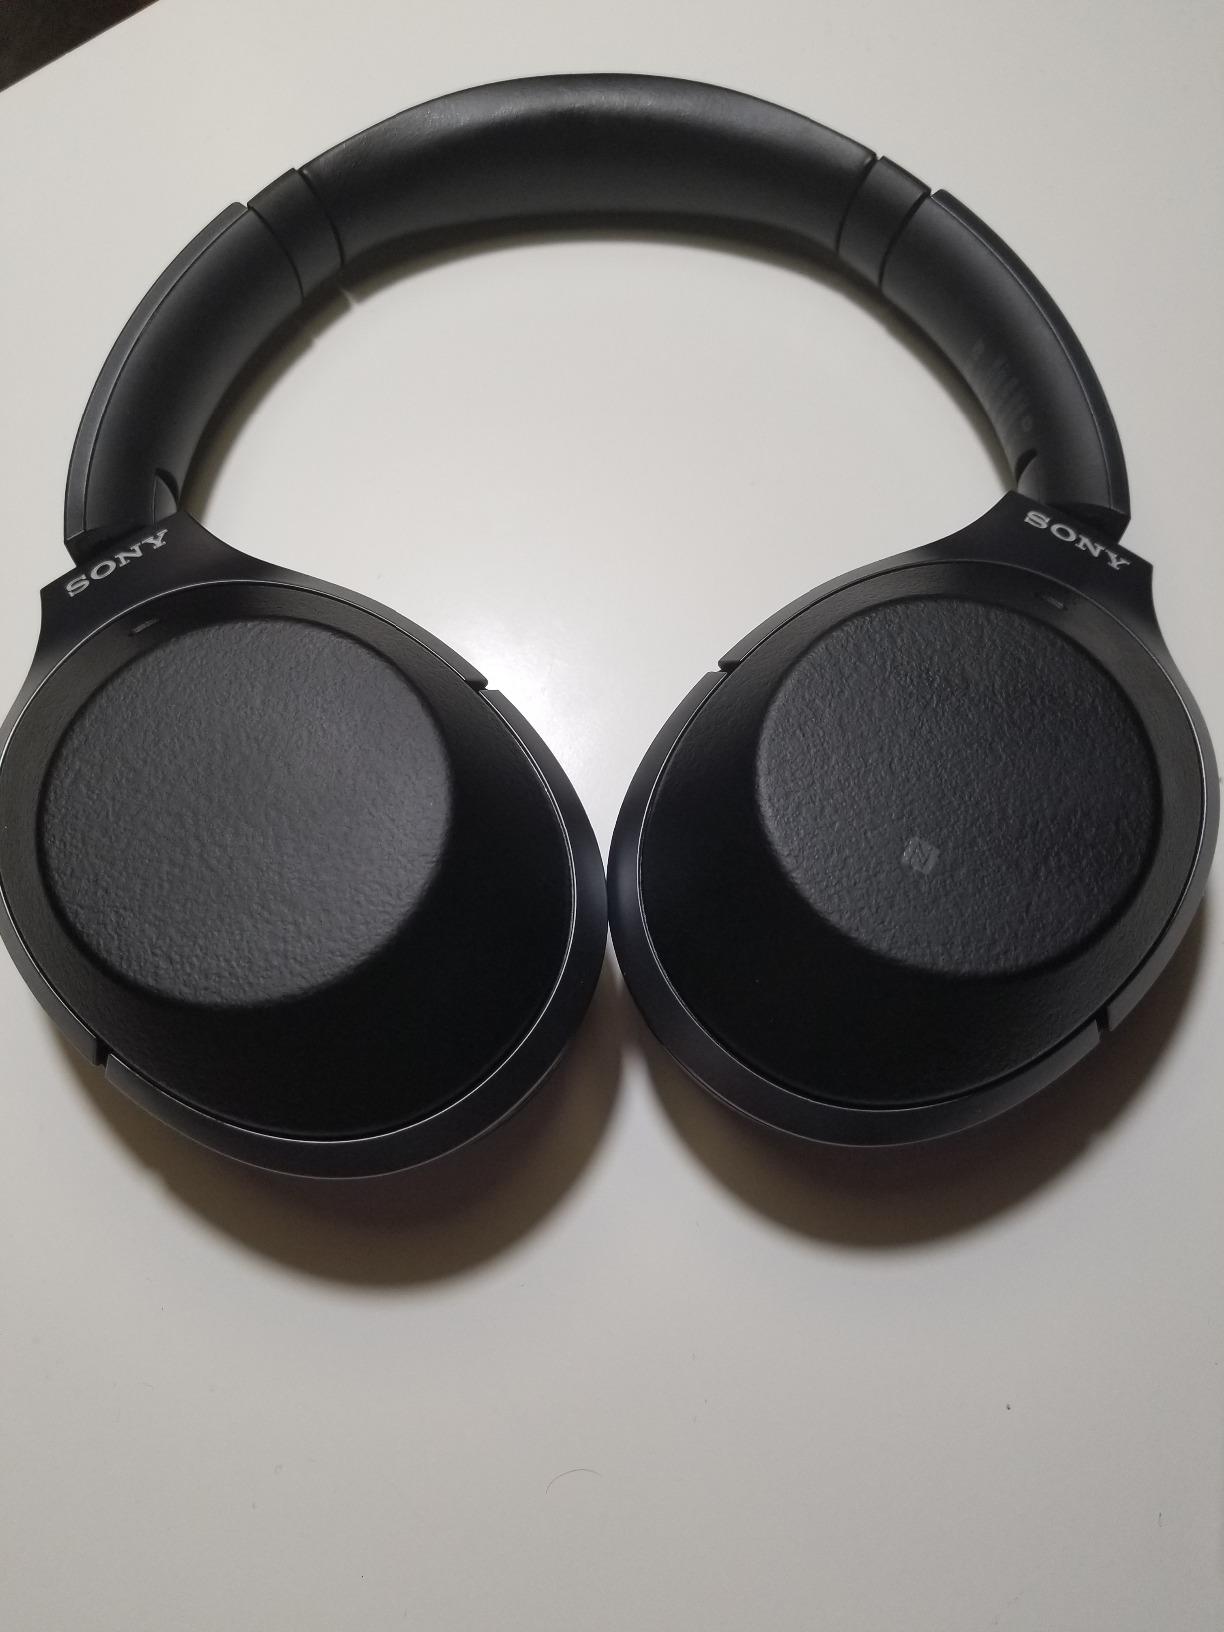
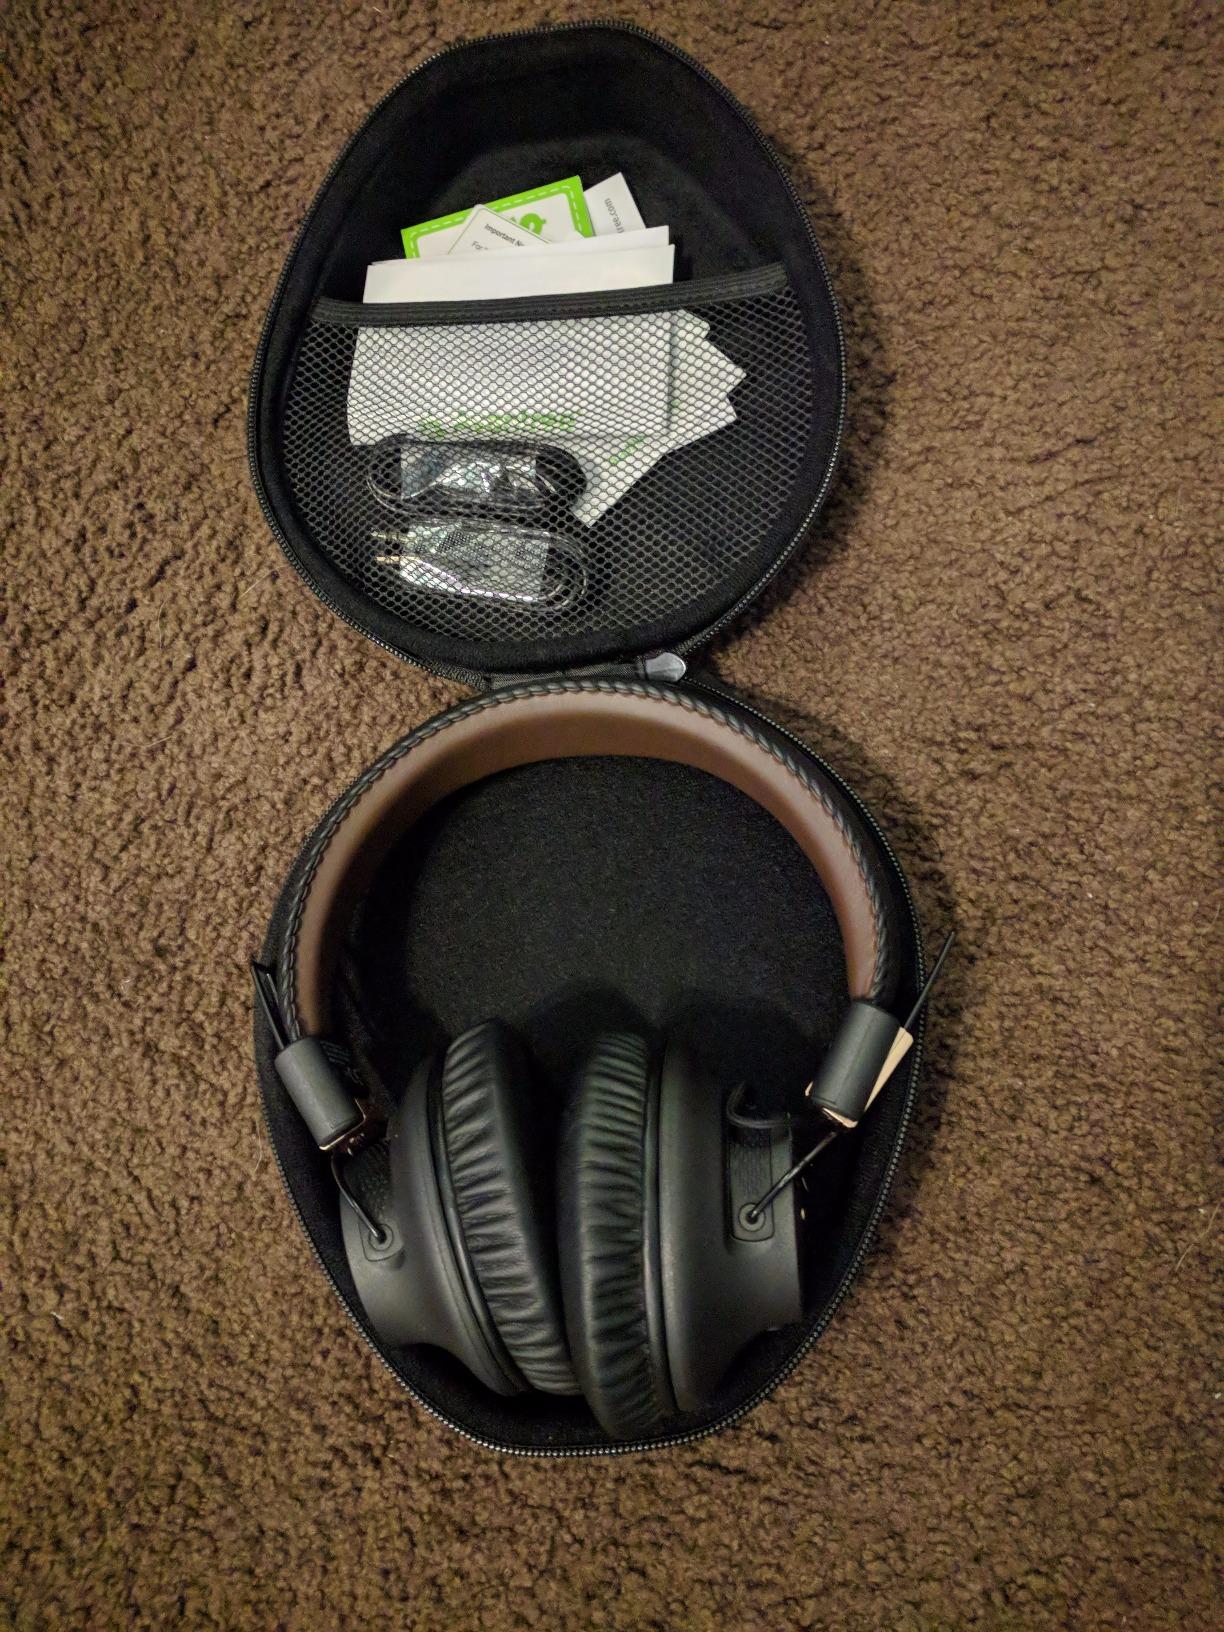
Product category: headphones
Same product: no